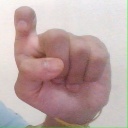
अक्षर: इ